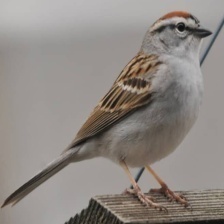
Species: CHIPPING SPARROW
Scientific name: SPIZELLA PASSERINA